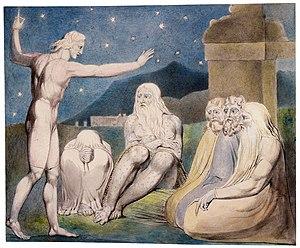
Les Illustrations du Livre de Job est un livre d'artiste de William Blake, publié en 1826, composé d'une série de vingt-deux gravures en taille-douce, qui illustrent le Livre de Job. Cette série, éditée à 315 exemplaires, est complétée par deux séries d'aquarelles préparatoires sur le même sujet, et par plusieurs autres œuvres.